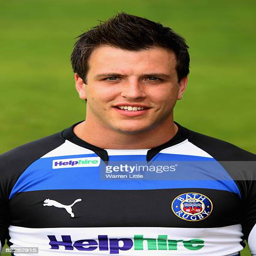
a portrait of athlete of the team during an open media day